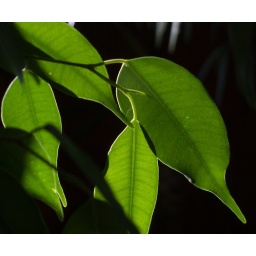
green leaves in my house